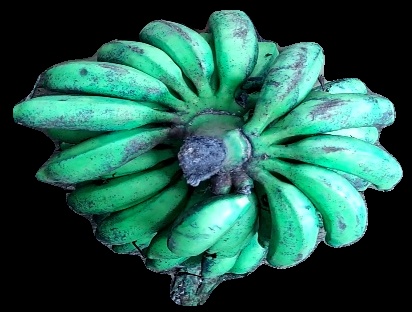
Variety: rasbale
Grade: grade3